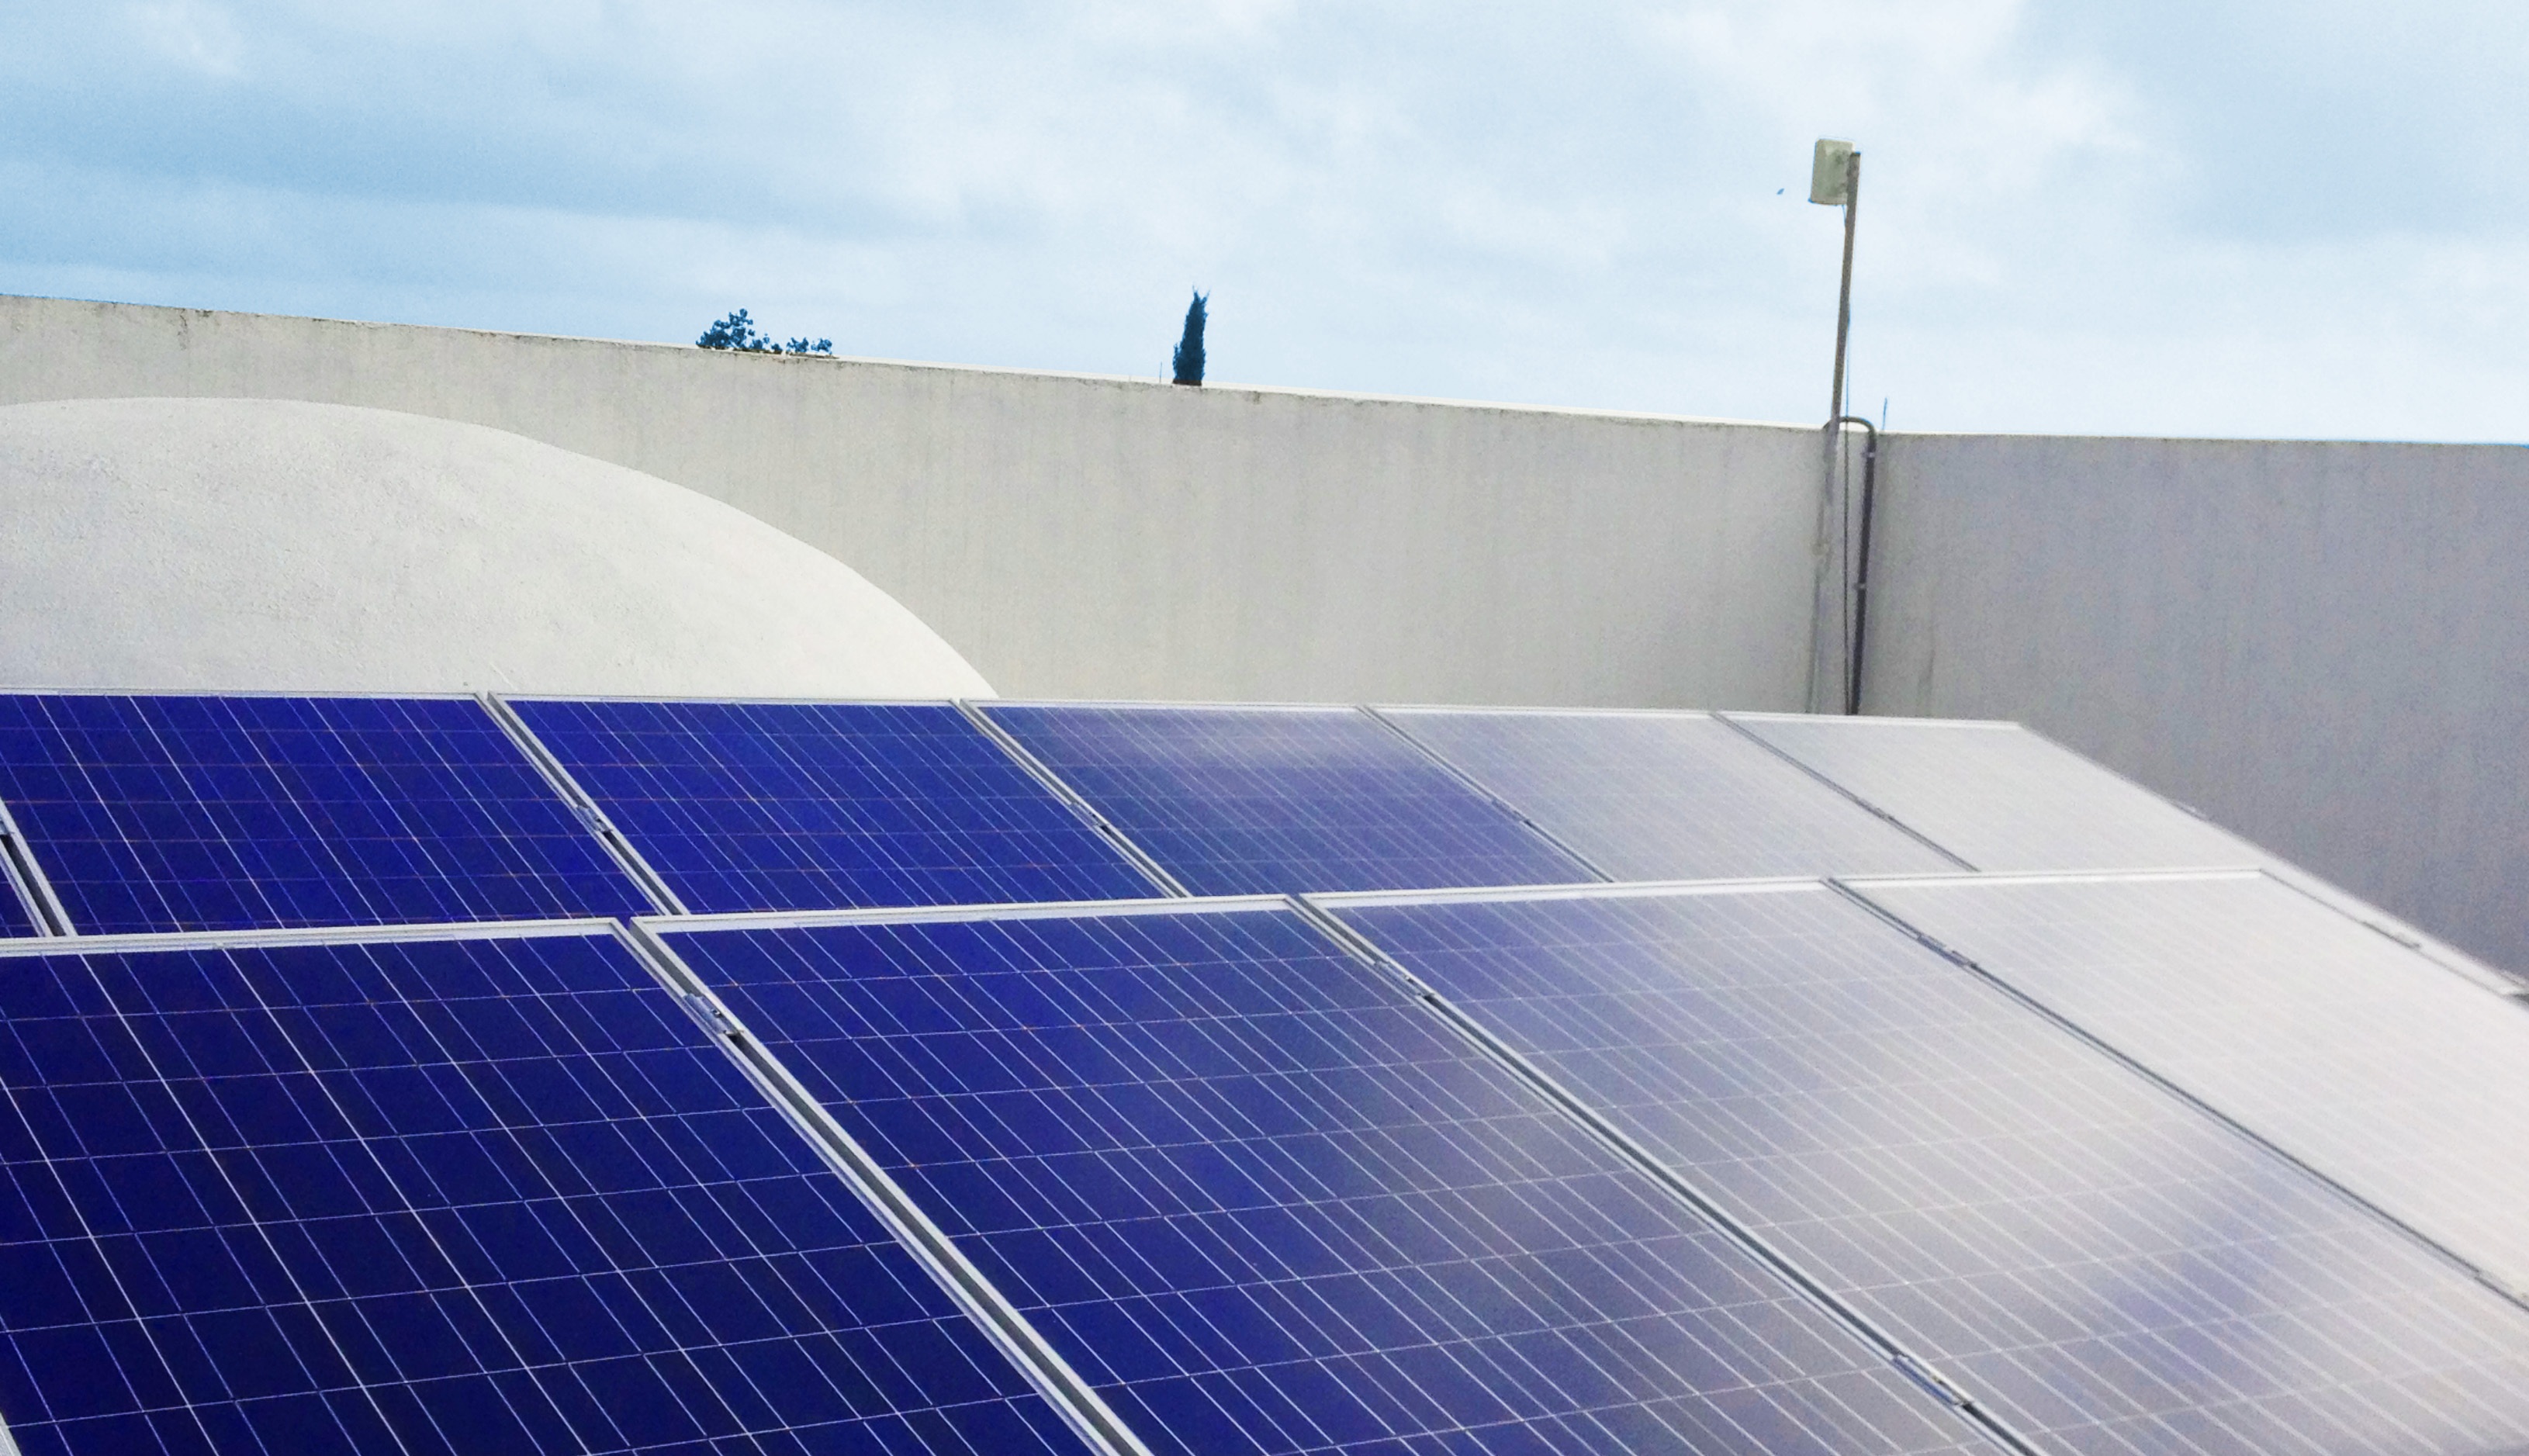
wing, light, sun, technology, house, environment, clean, blue, environmental, electricity, solar, generator, energy, eco, ecology, alternative, solar panel, power, panel, sustainable, generation, ecological, solar power, daylighting